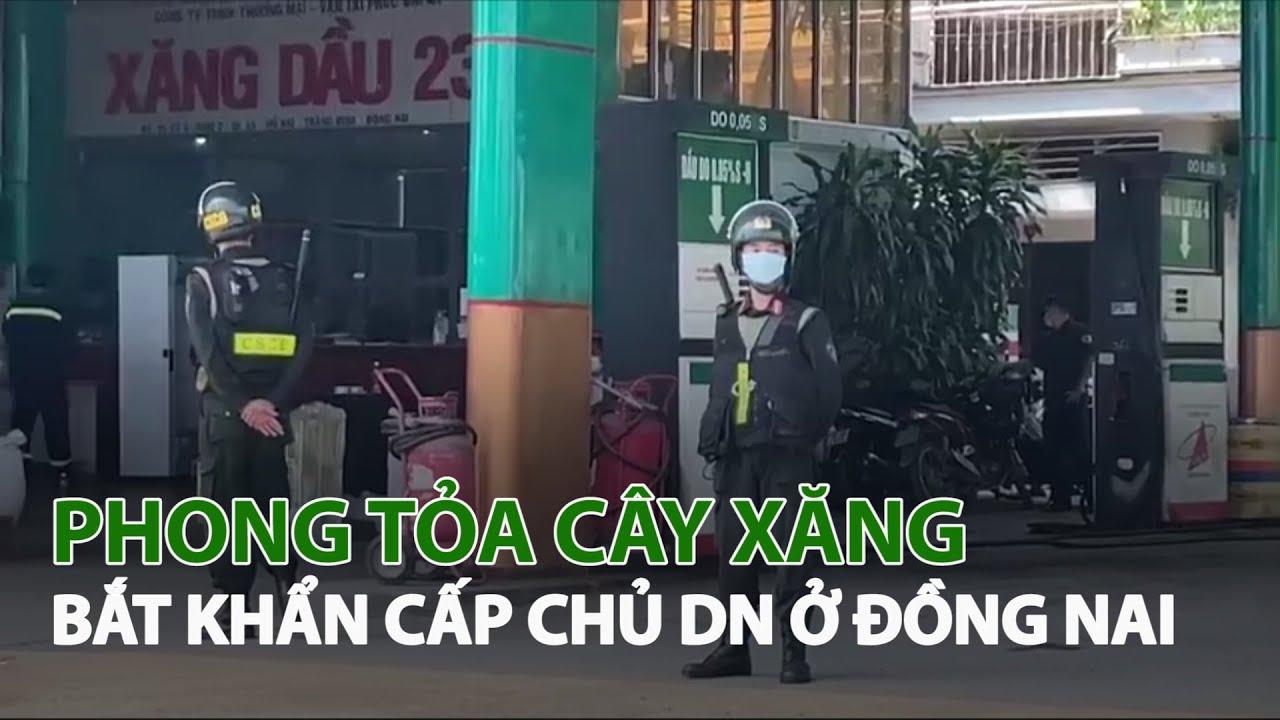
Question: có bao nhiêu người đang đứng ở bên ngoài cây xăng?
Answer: có hai người